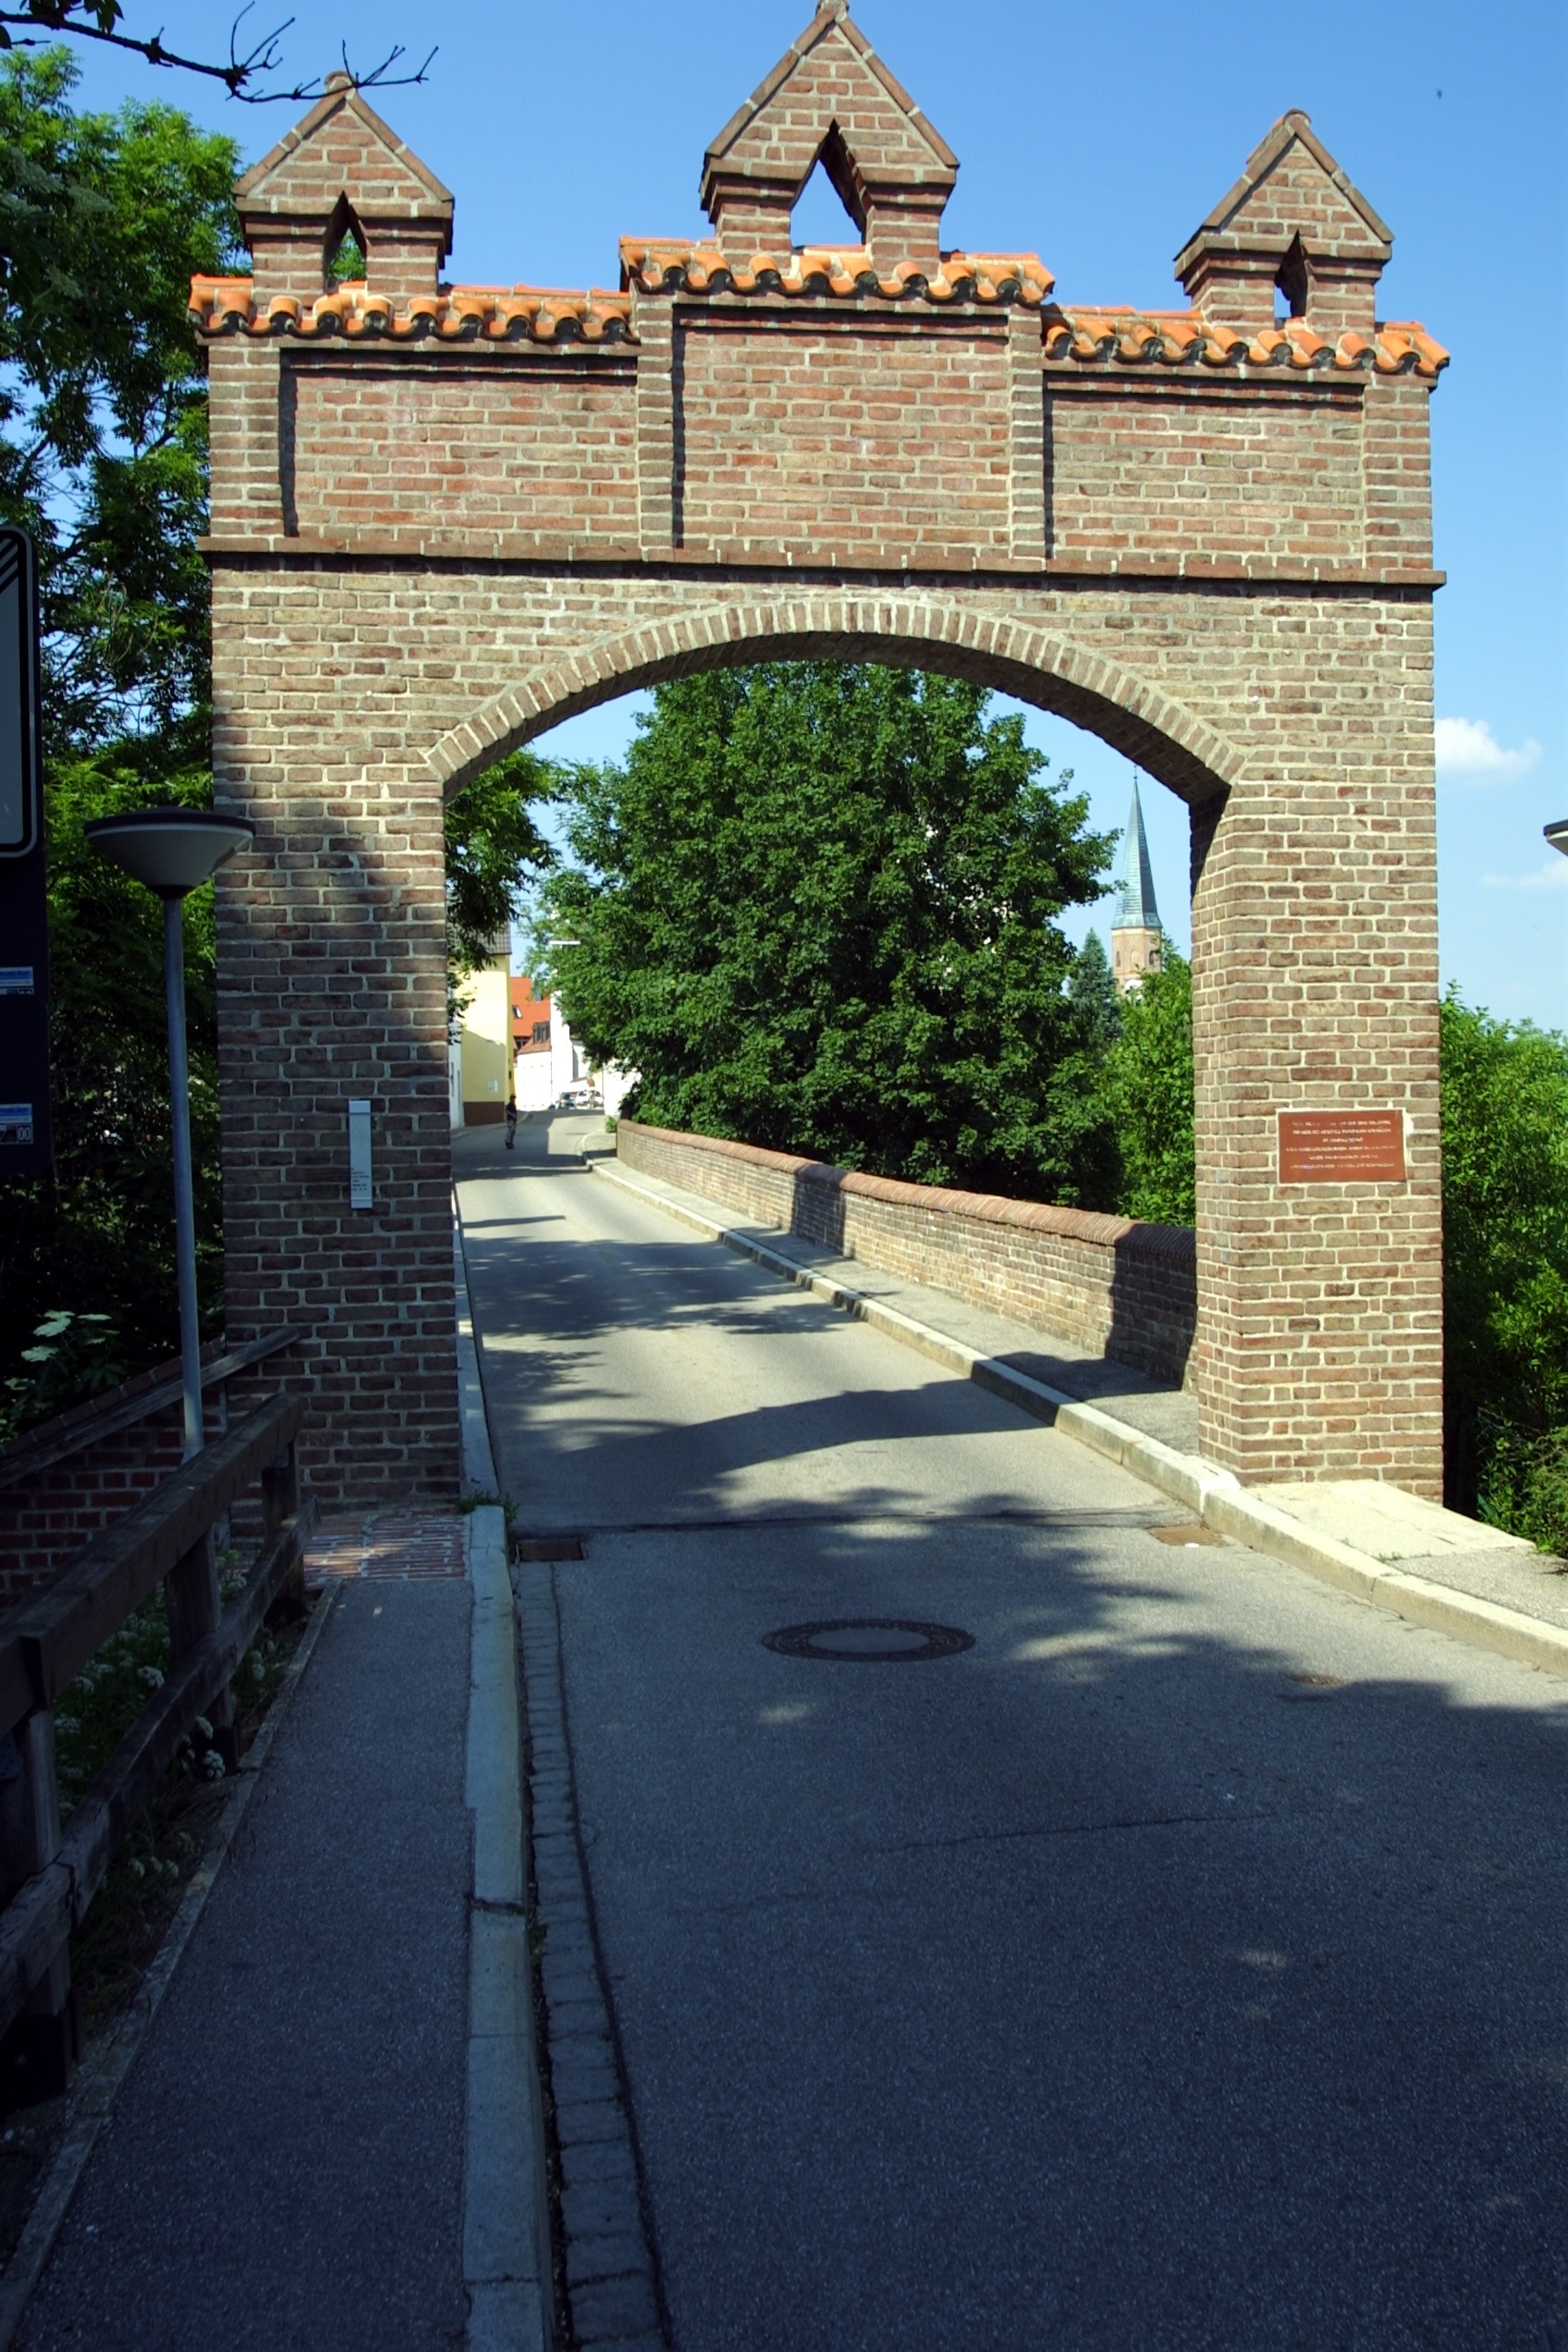
architecture, bridge, town, city, downtown, arch, landmark, lane, germany, bavaria, middle ages, city gate, fixing, urban area